Alfred Lee Loomis

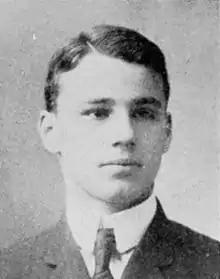
Loomis as a student at Phillips Academy

Alfred Lee Loomis (November 4, 1887 – August 11, 1975) was an American attorney, investment banker, philanthropist, scientist, physicist, inventor of the LORAN Long Range Navigation System and a lifelong patron of scientific research. He established the Loomis Laboratory in Tuxedo Park, New York, and his role in the development of radar and the atomic bomb contributed to the Allied victory in World War II. He invented the Aberdeen Chronograph for measuring muzzle velocities, contributed significantly (perhaps critically, according to Luis Alvarez) to the development of a ground-controlled approach technology for aircraft, and participated in preliminary meetings of the Manhattan Project.